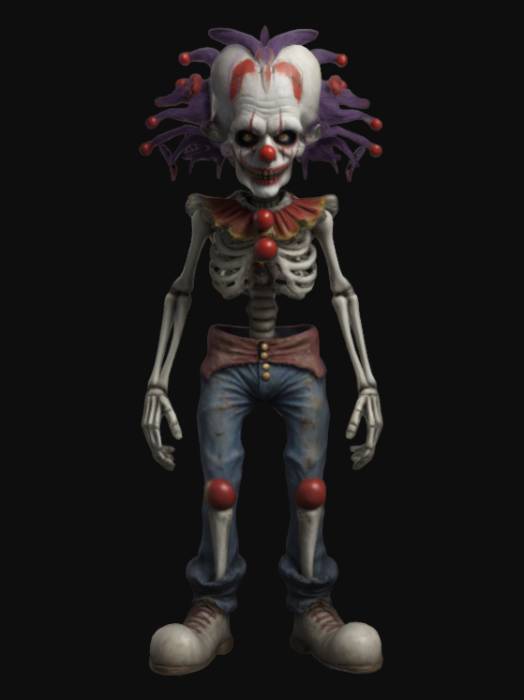
미적 점수 (1~10점): 9